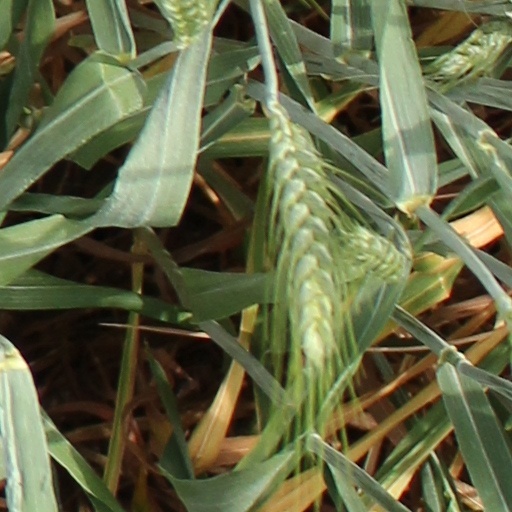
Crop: wheat